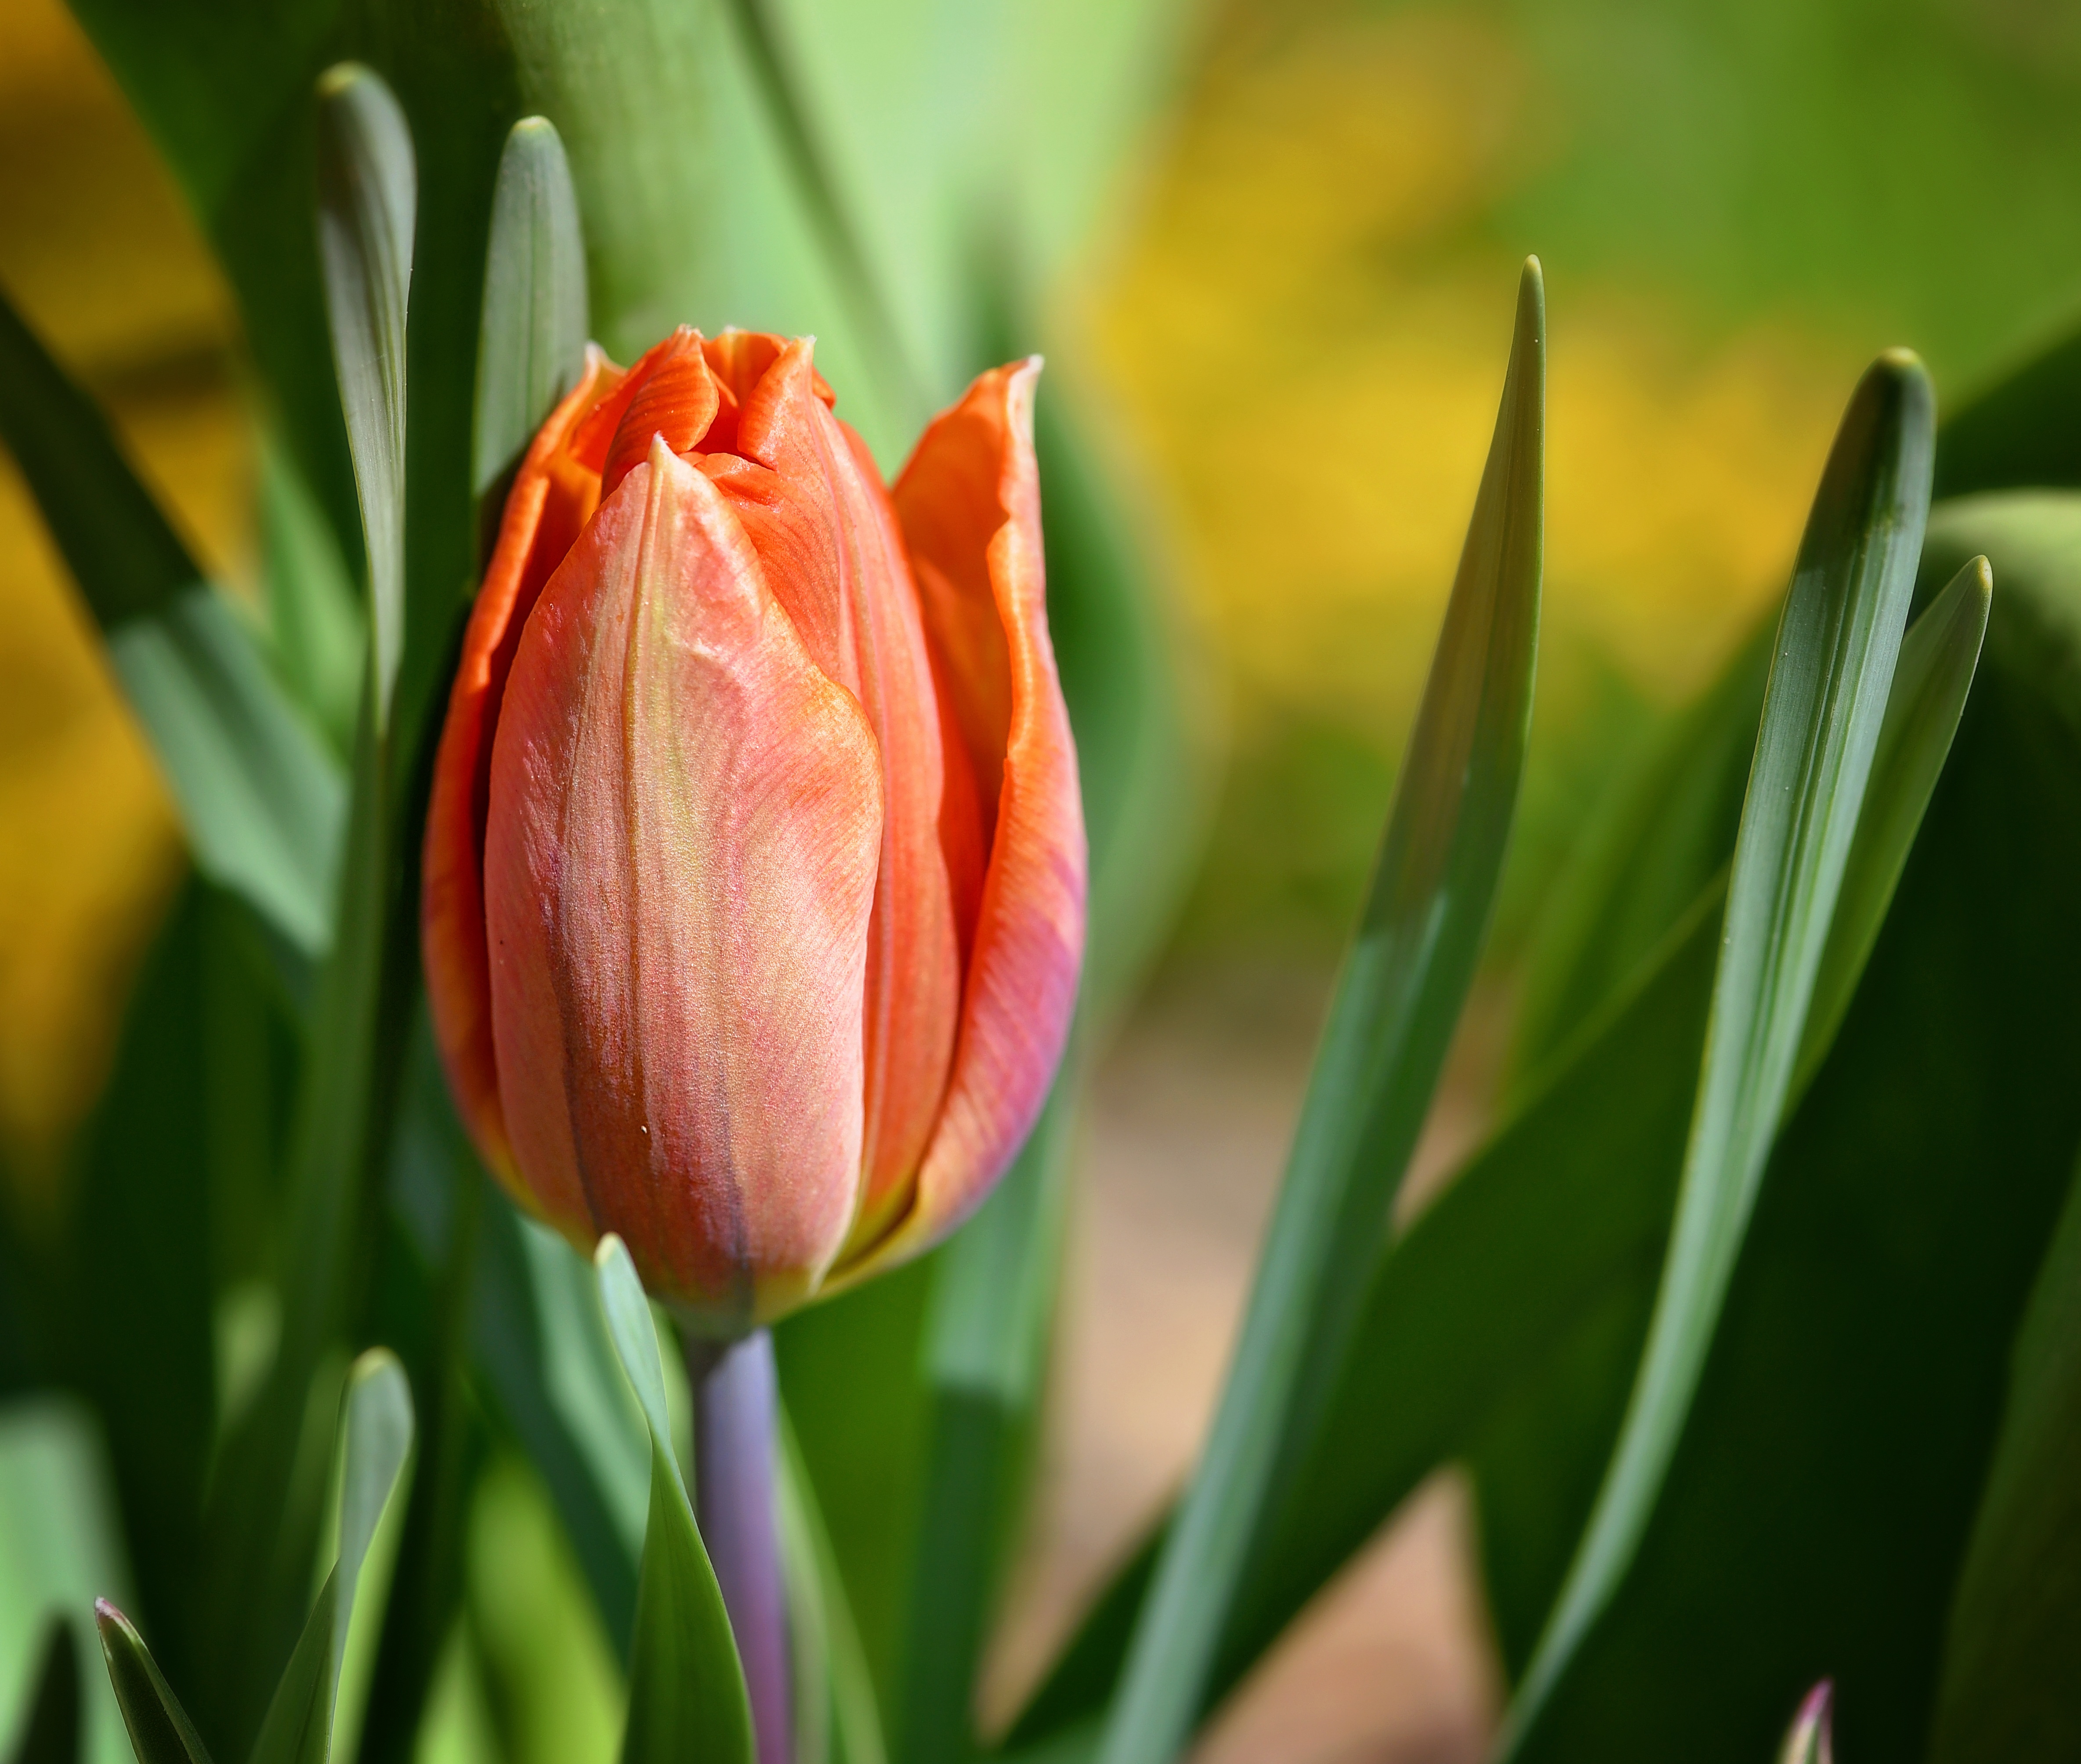
nature, blossom, plant, flower, petal, bloom, tulip, orange, spring, botany, garden, close, flora, close up, spring flower, macro photography, flowering plant, schnittblume, lily family, plant stem, land plant